Henrietta Johnston

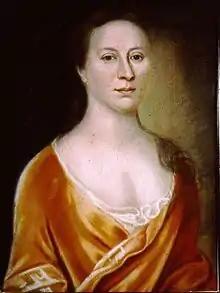
"Anna Cuyler (Mrs. Anthony) Van Schaick", ca. 1725, pastel, in the New York State Museum

Little is known of Johnston's later life in the colonies. She is known to have traveled at some point to New York City, as four portraits dated 1725 exist depicting members of a family from that city. She returned to Charleston at some time before her death in 1729.